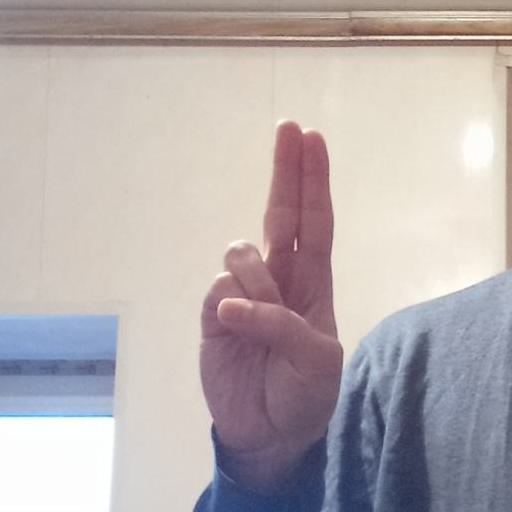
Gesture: two_up